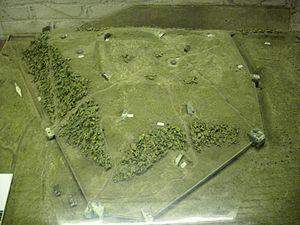
Le fort d’Ében-Émael est un fort belge situé près du village d'Ében-Émael, dans la commune de Bassenge, en province de Liège, non loin de la frontière avec les Pays-Bas. Il fut construit entre 1932 et 1935 en tant que pièce maîtresse du nord de la ceinture fortifiée de Liège.